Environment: real
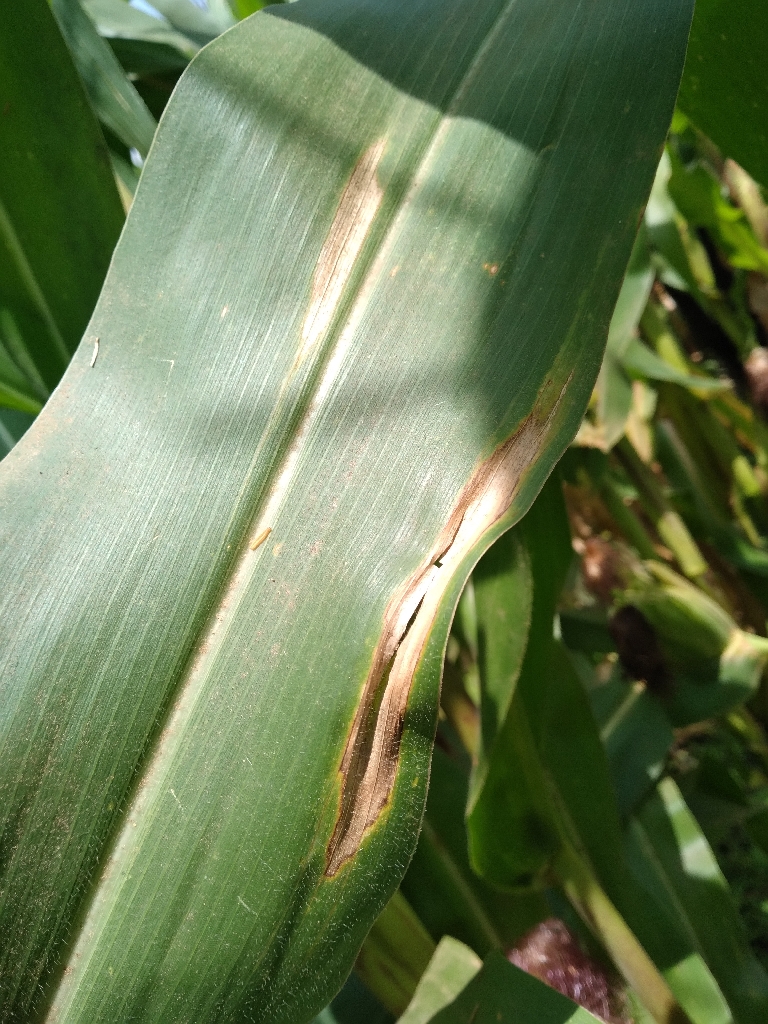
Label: northern_corn_leaf_blight